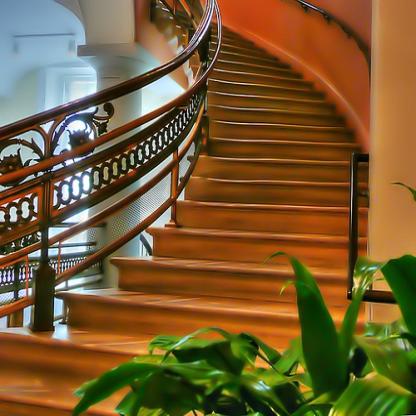
Scene: Indoor